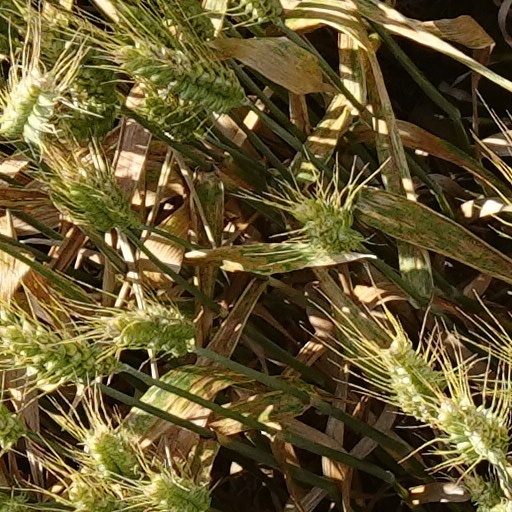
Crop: wheat